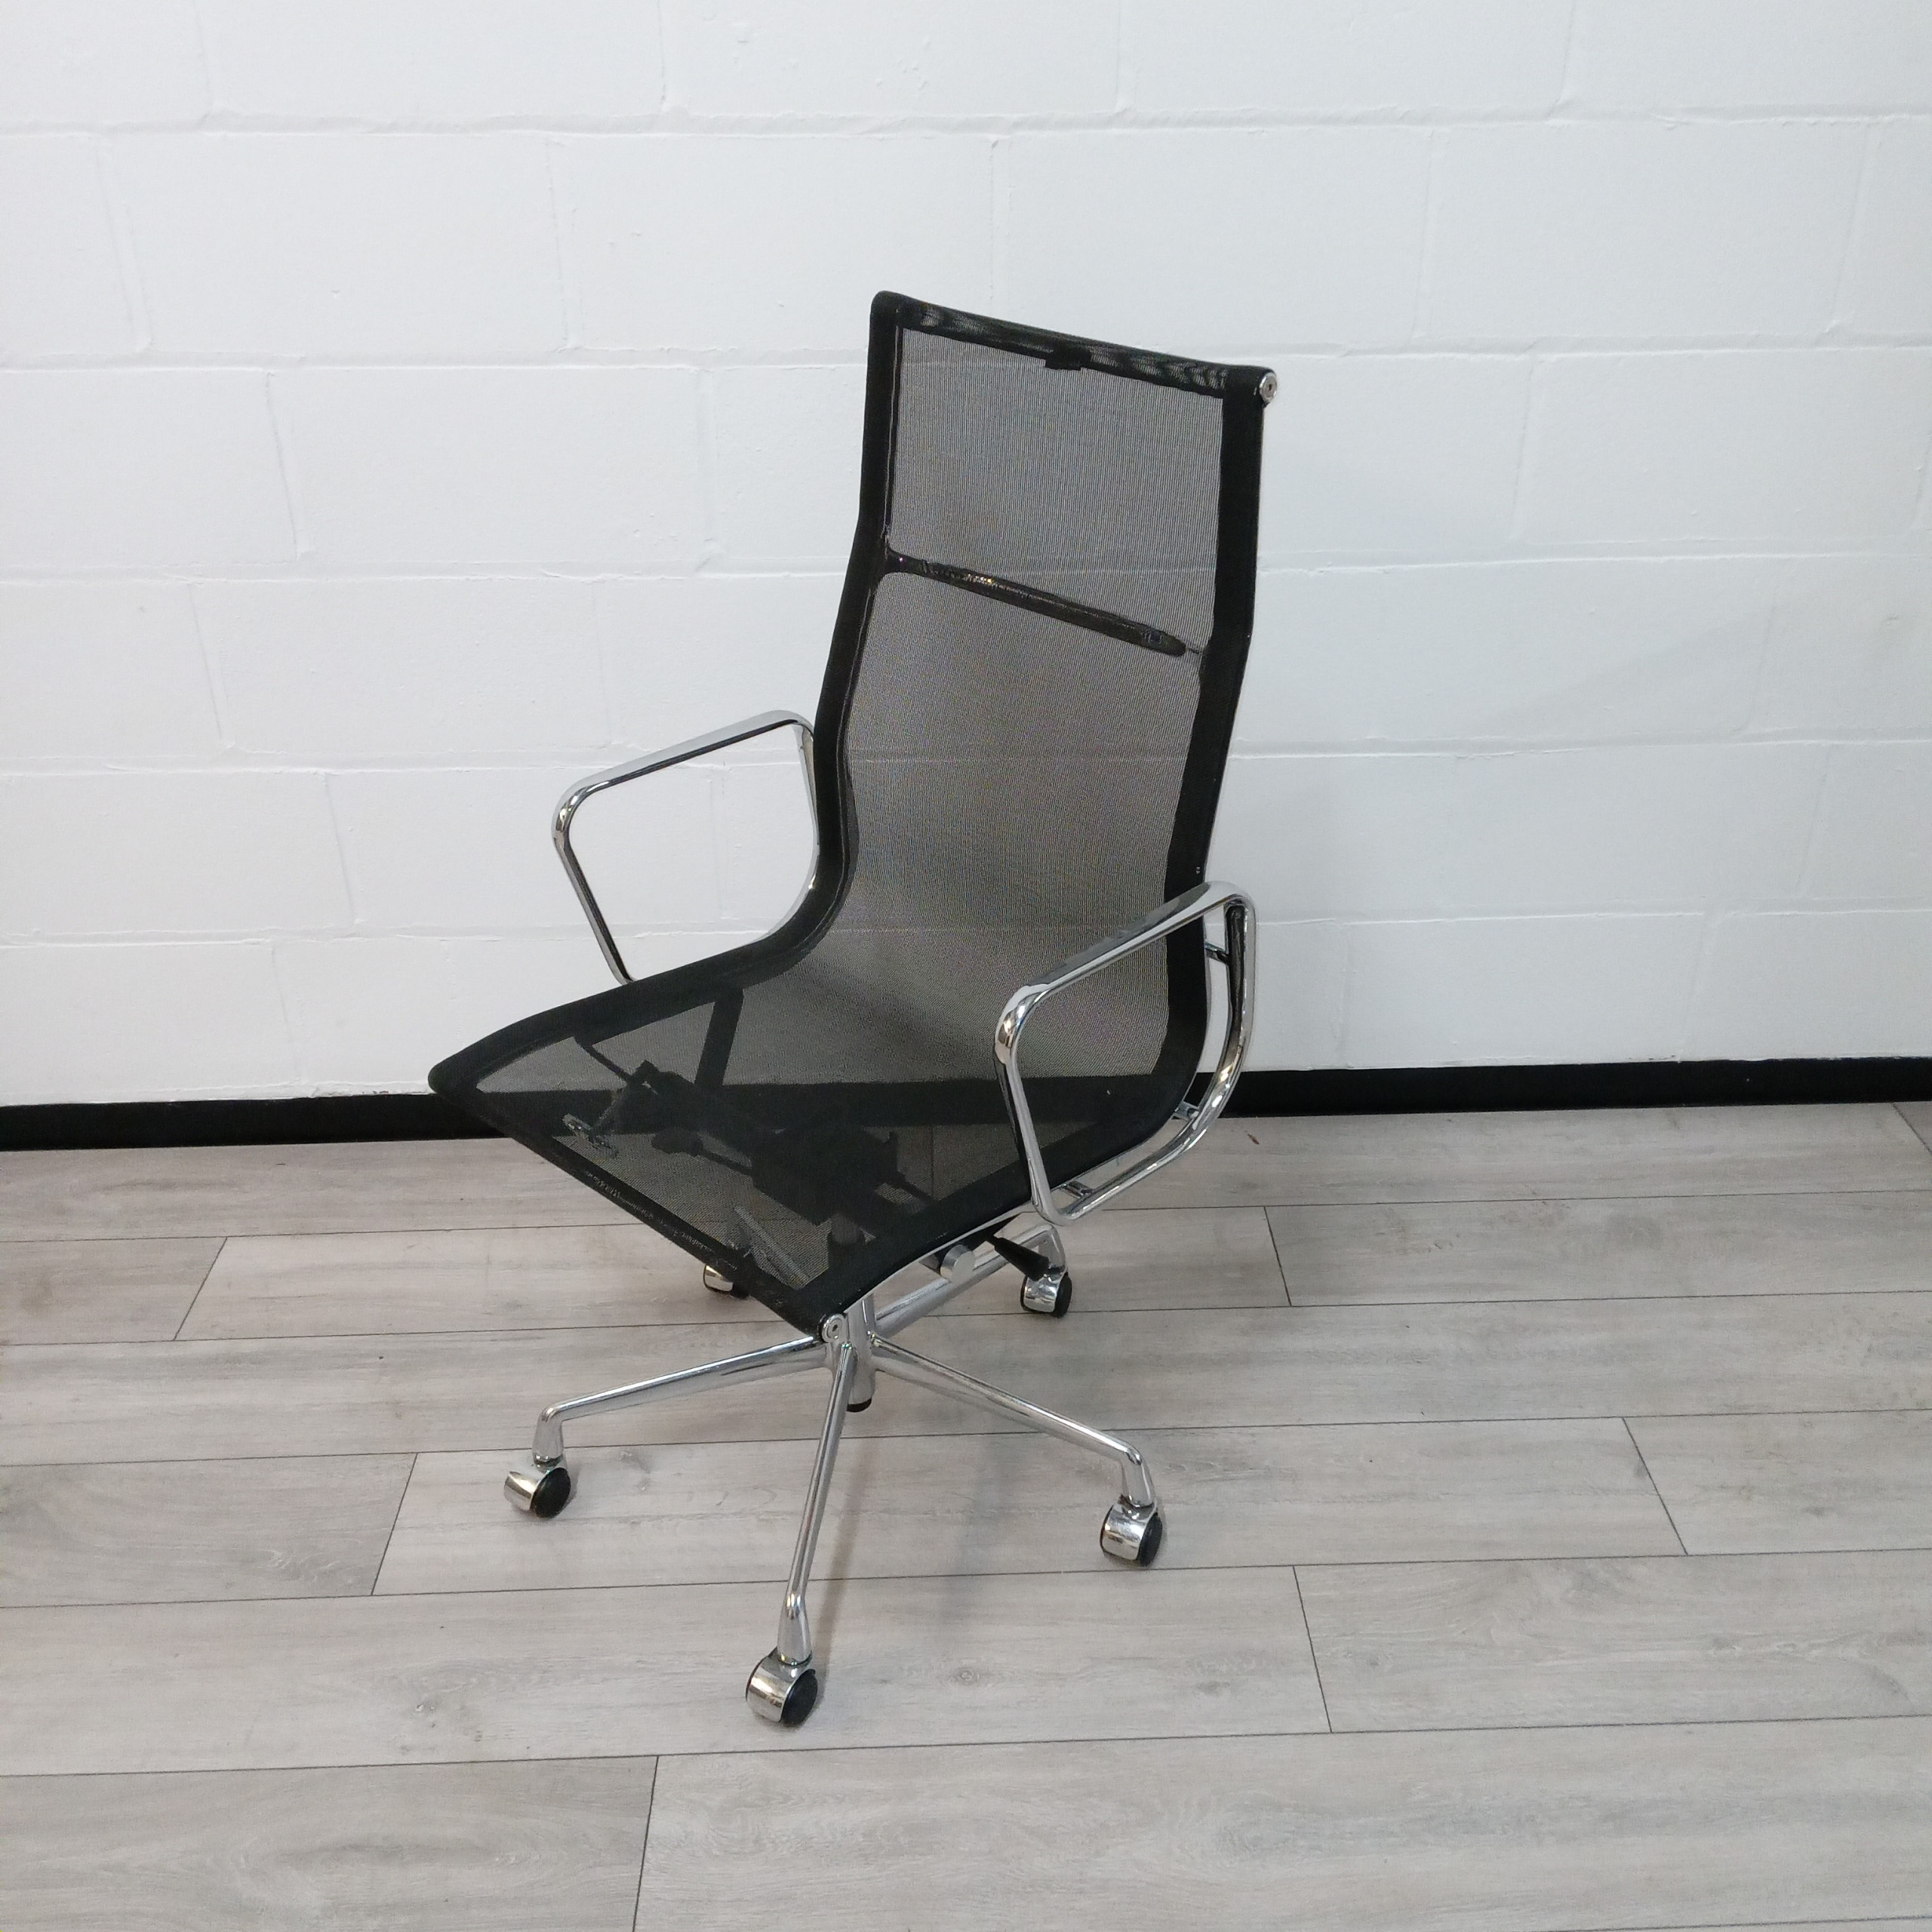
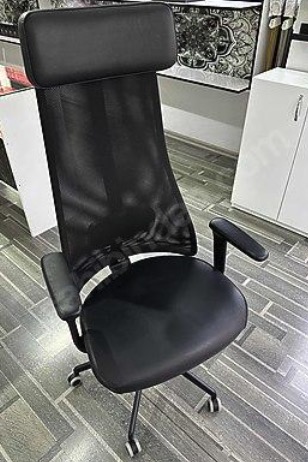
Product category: items_chair
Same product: no